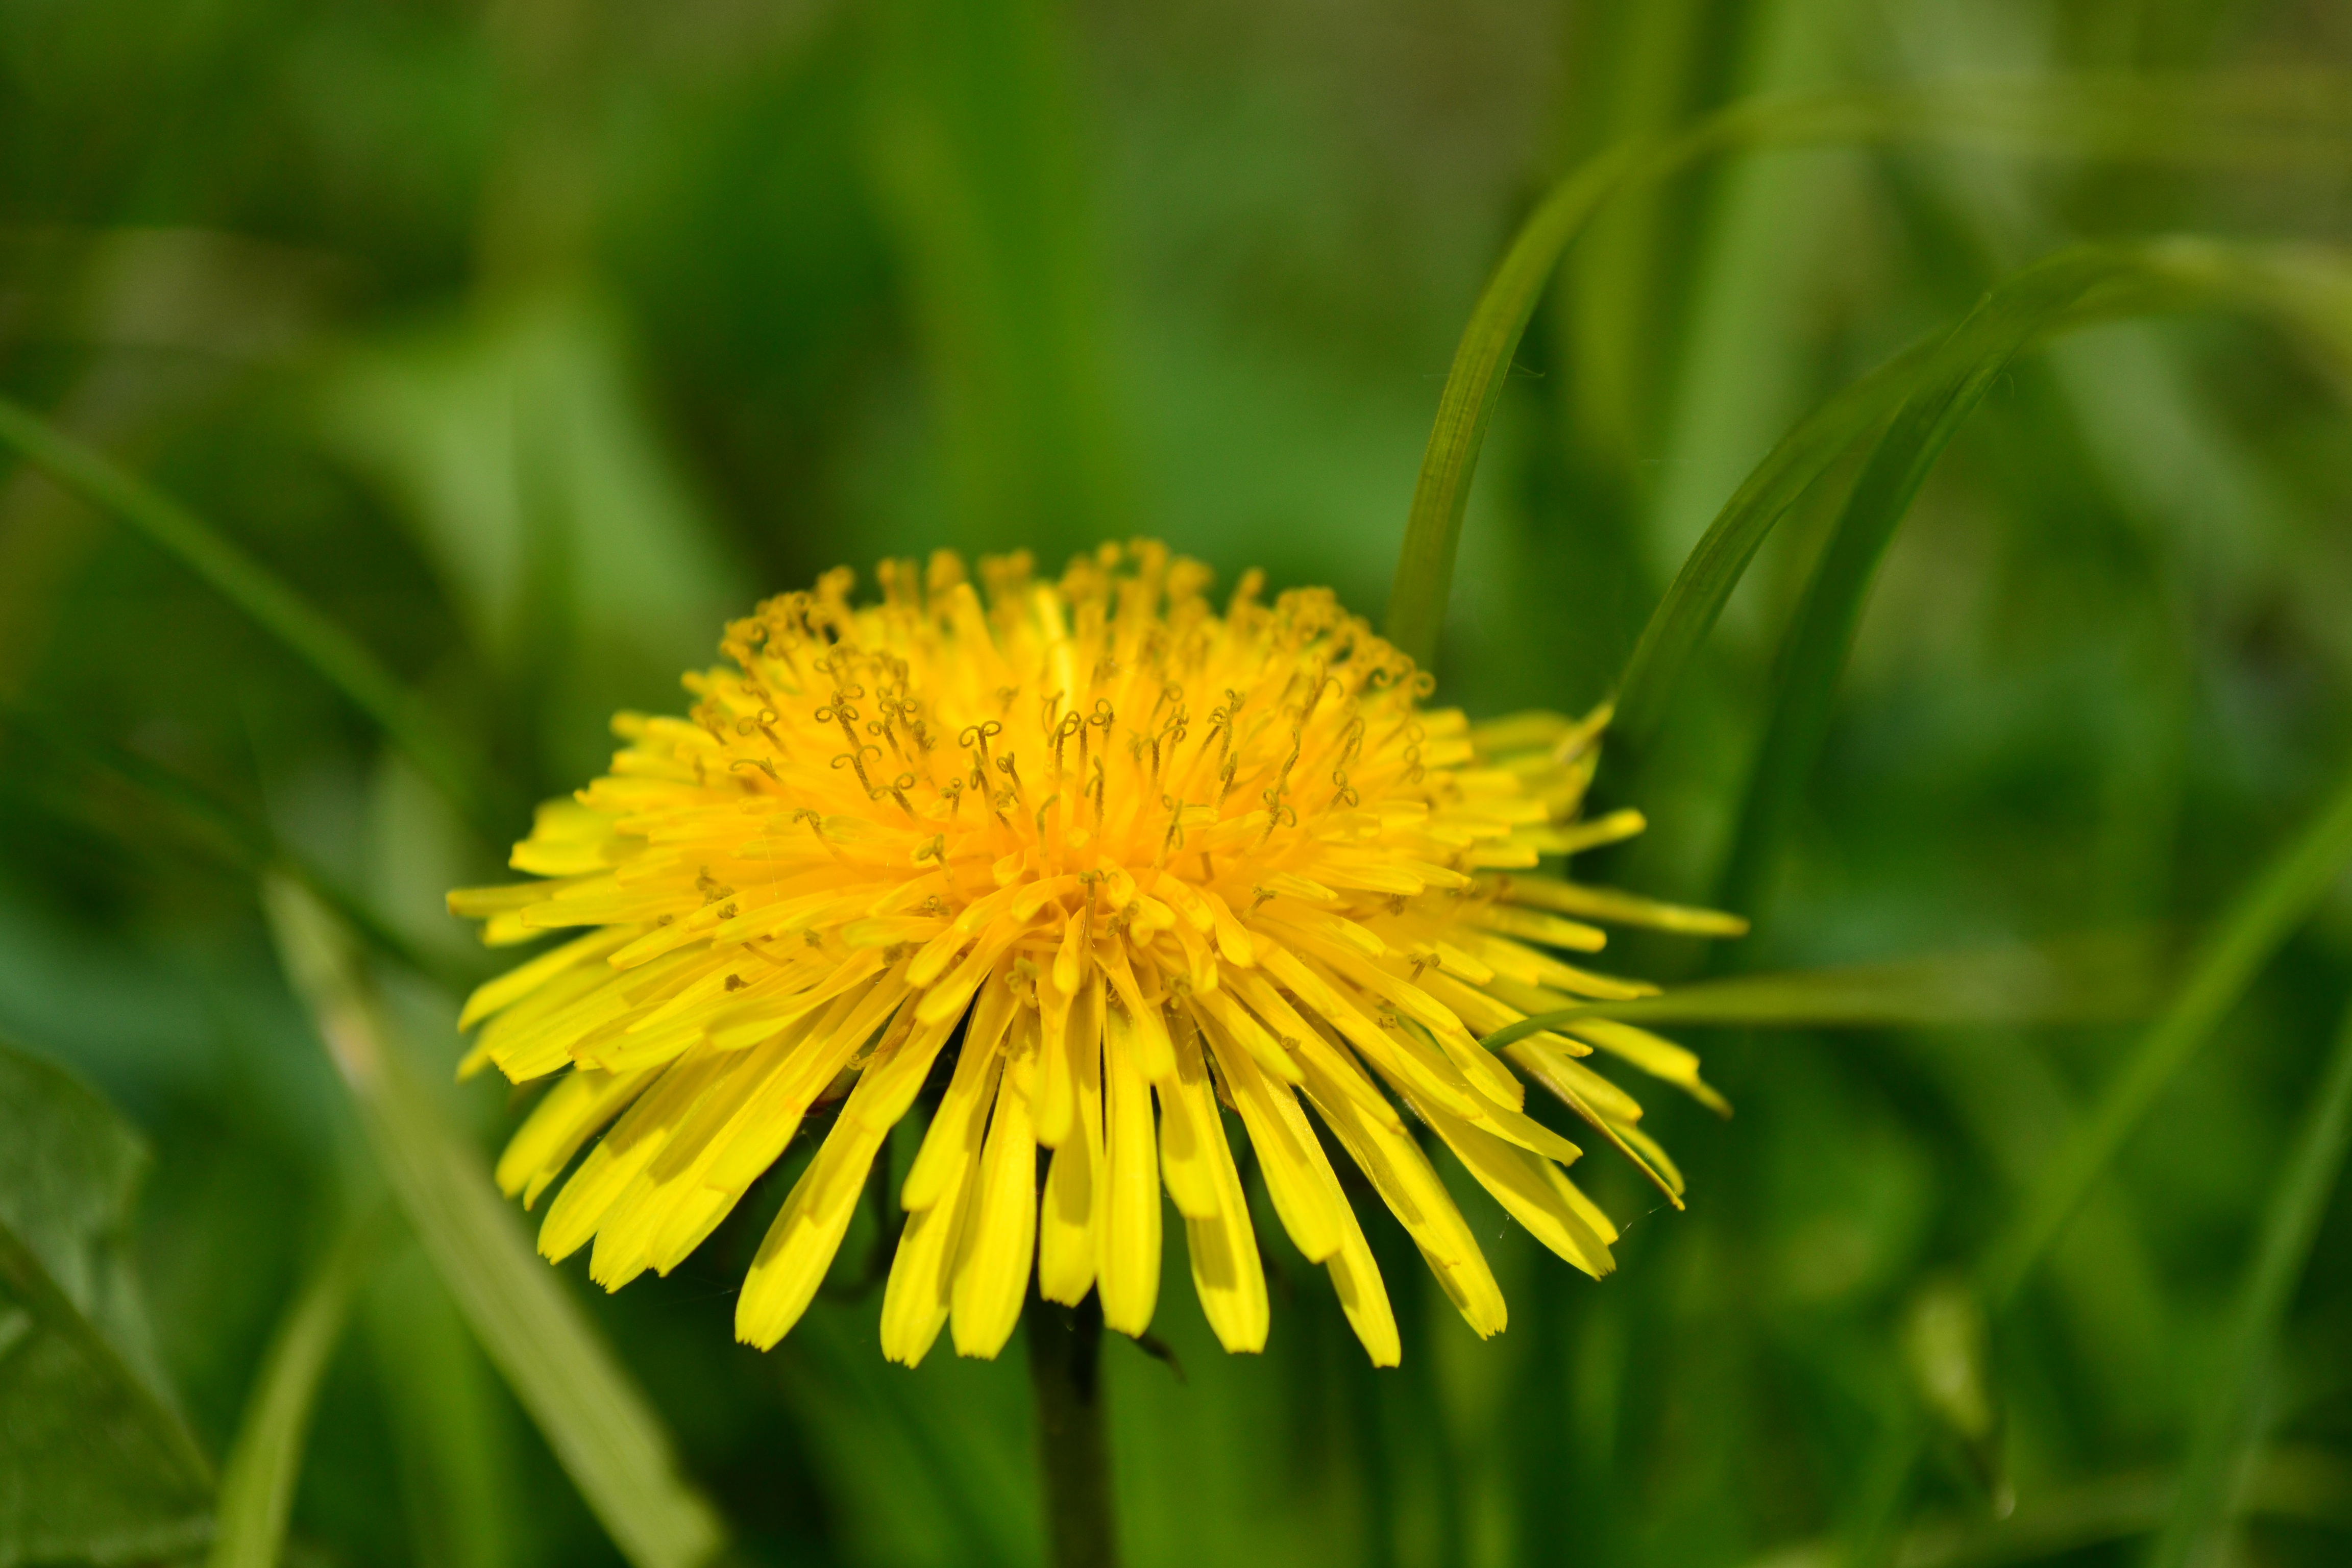
nature, grass, plant, field, meadow, dandelion, prairie, flower, petal, summer, daisy, green, macro, botany, yellow, closeup, flora, wildflower, close up, bright, macro photography, greens, flowering plant, daisy family, oxeye daisy, plant stem, land plant, flatweed